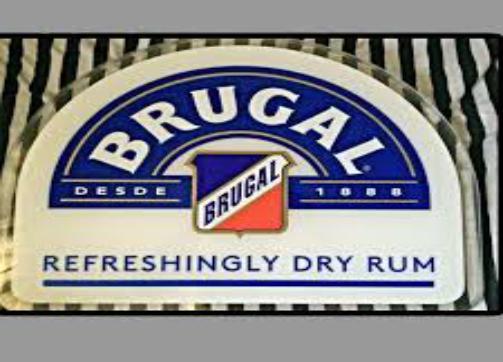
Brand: Brugal
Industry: Food